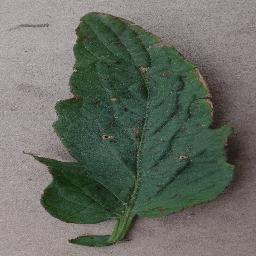
Label: Tomato___Bacterial_spot